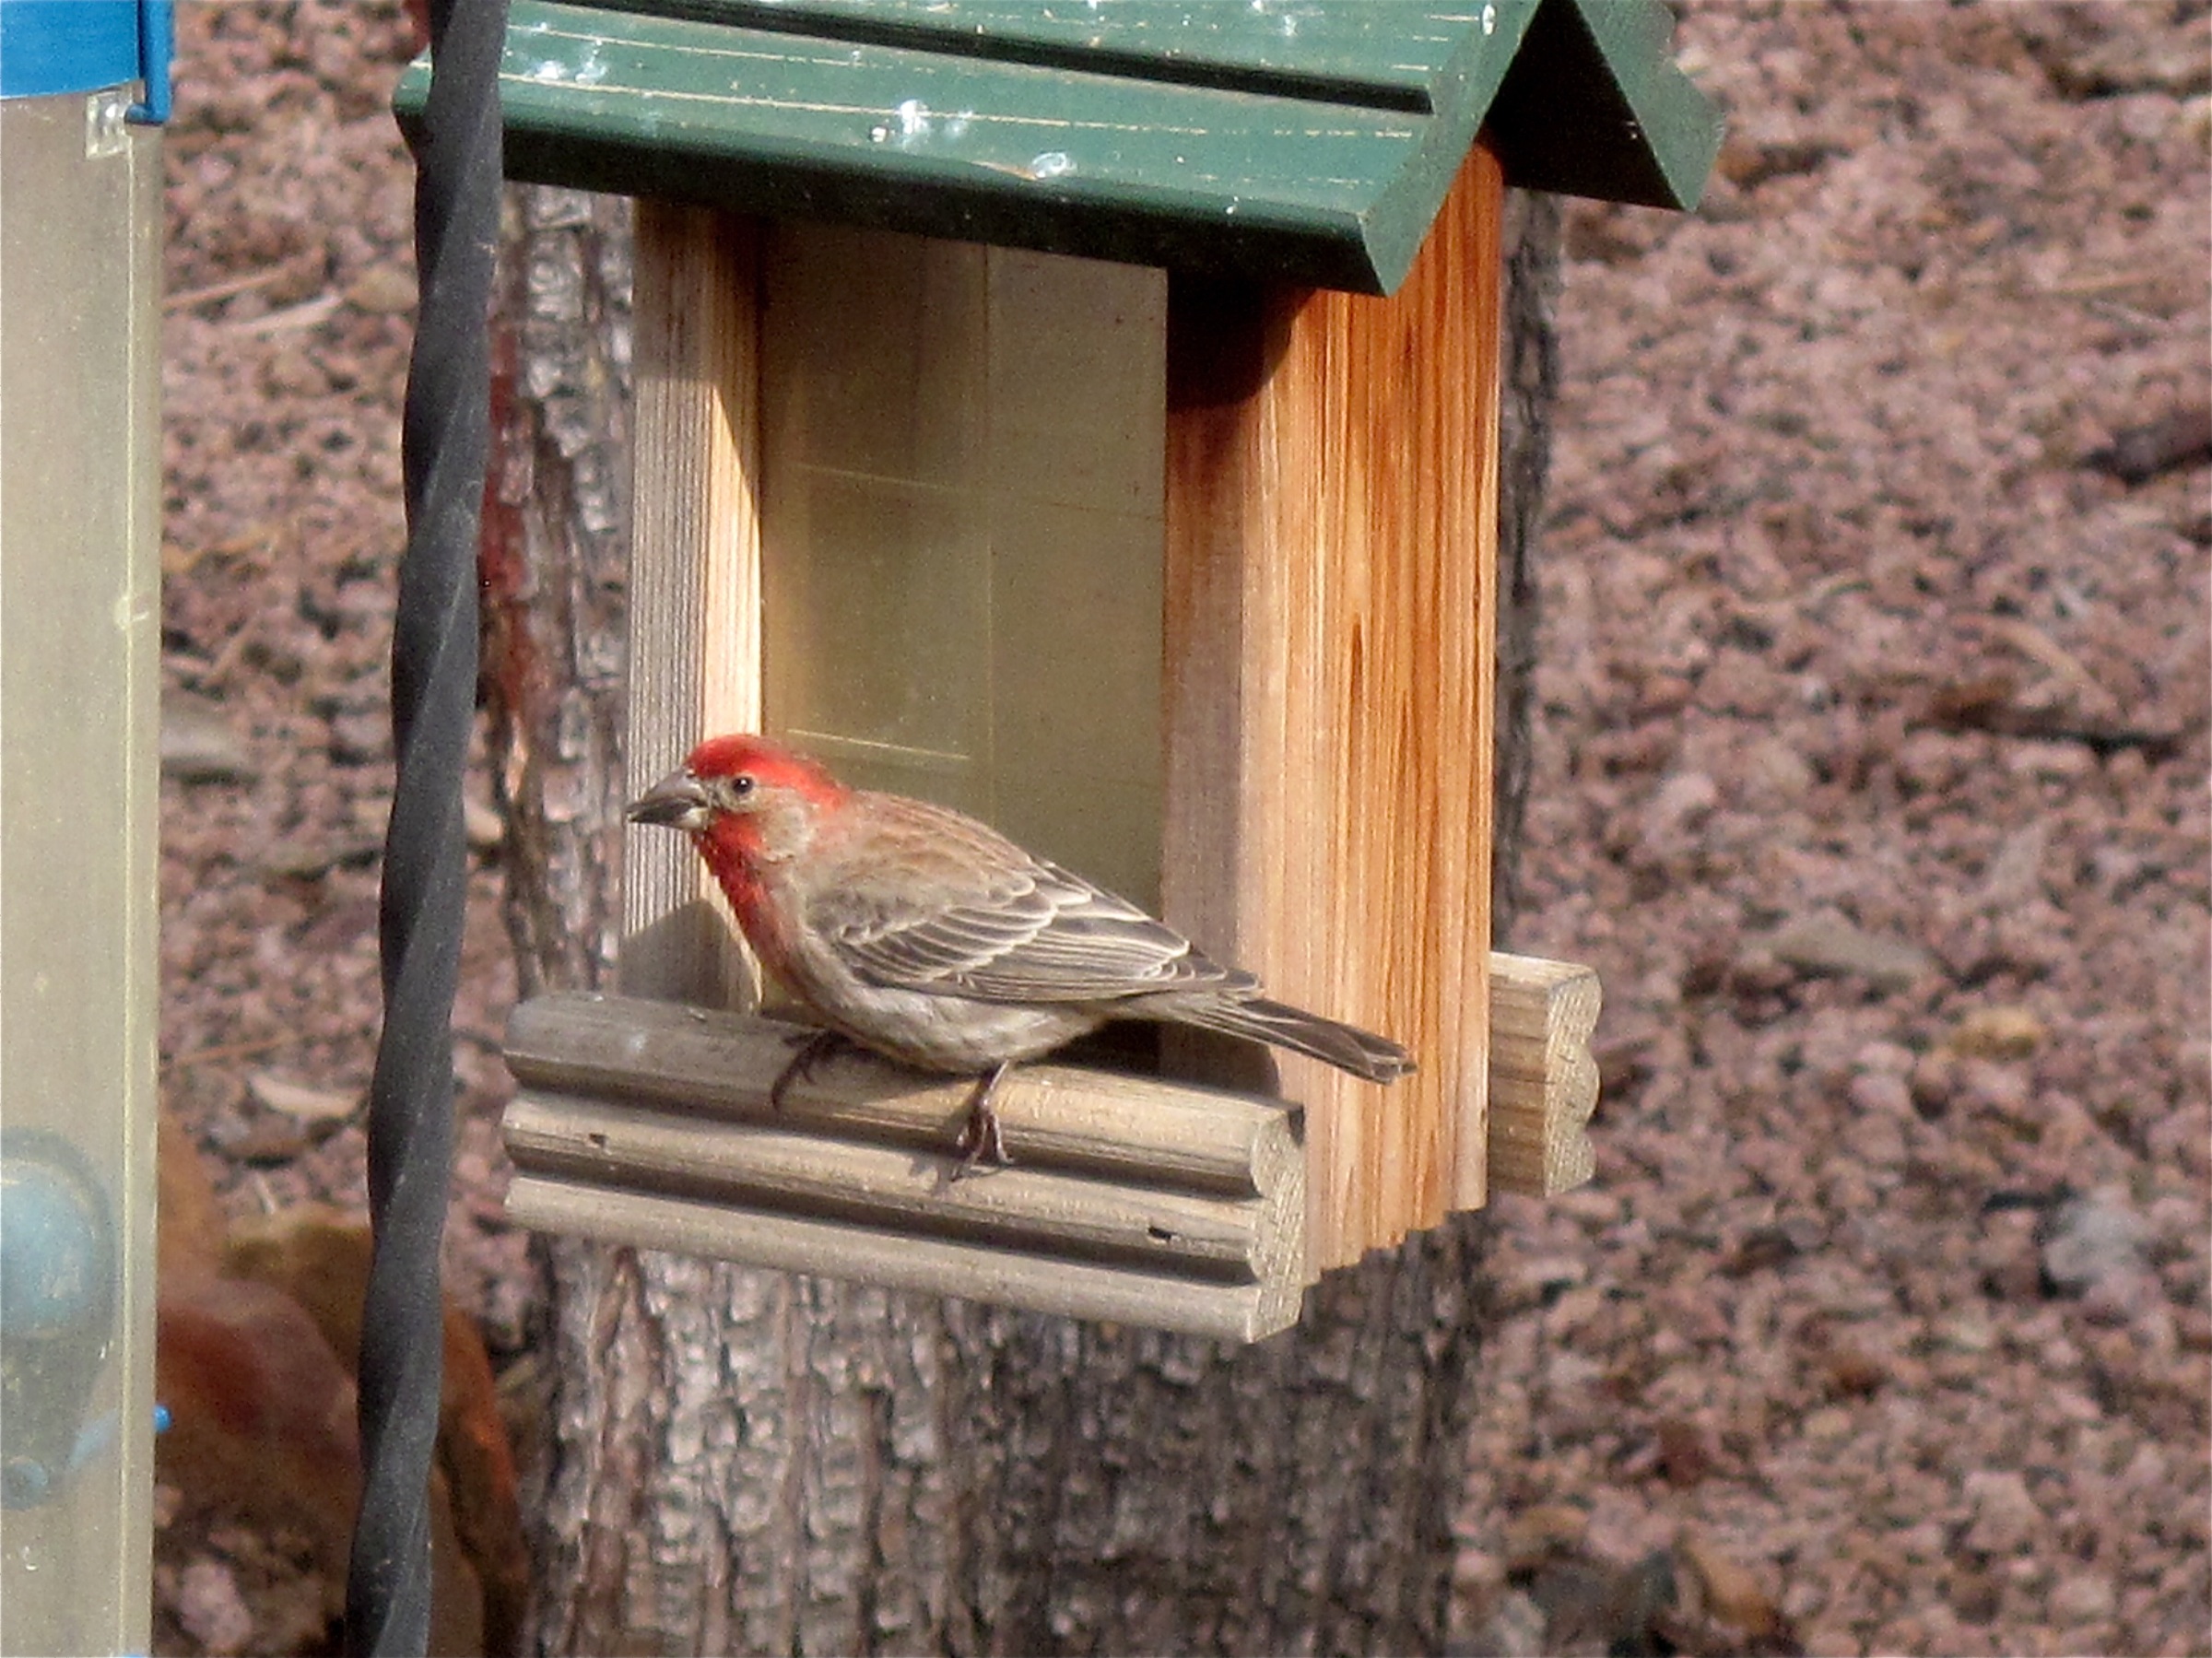
bird, wildlife, fauna, bluebird, birdhouse, inmybackyard, bird feeder, perching bird